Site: brandenburg
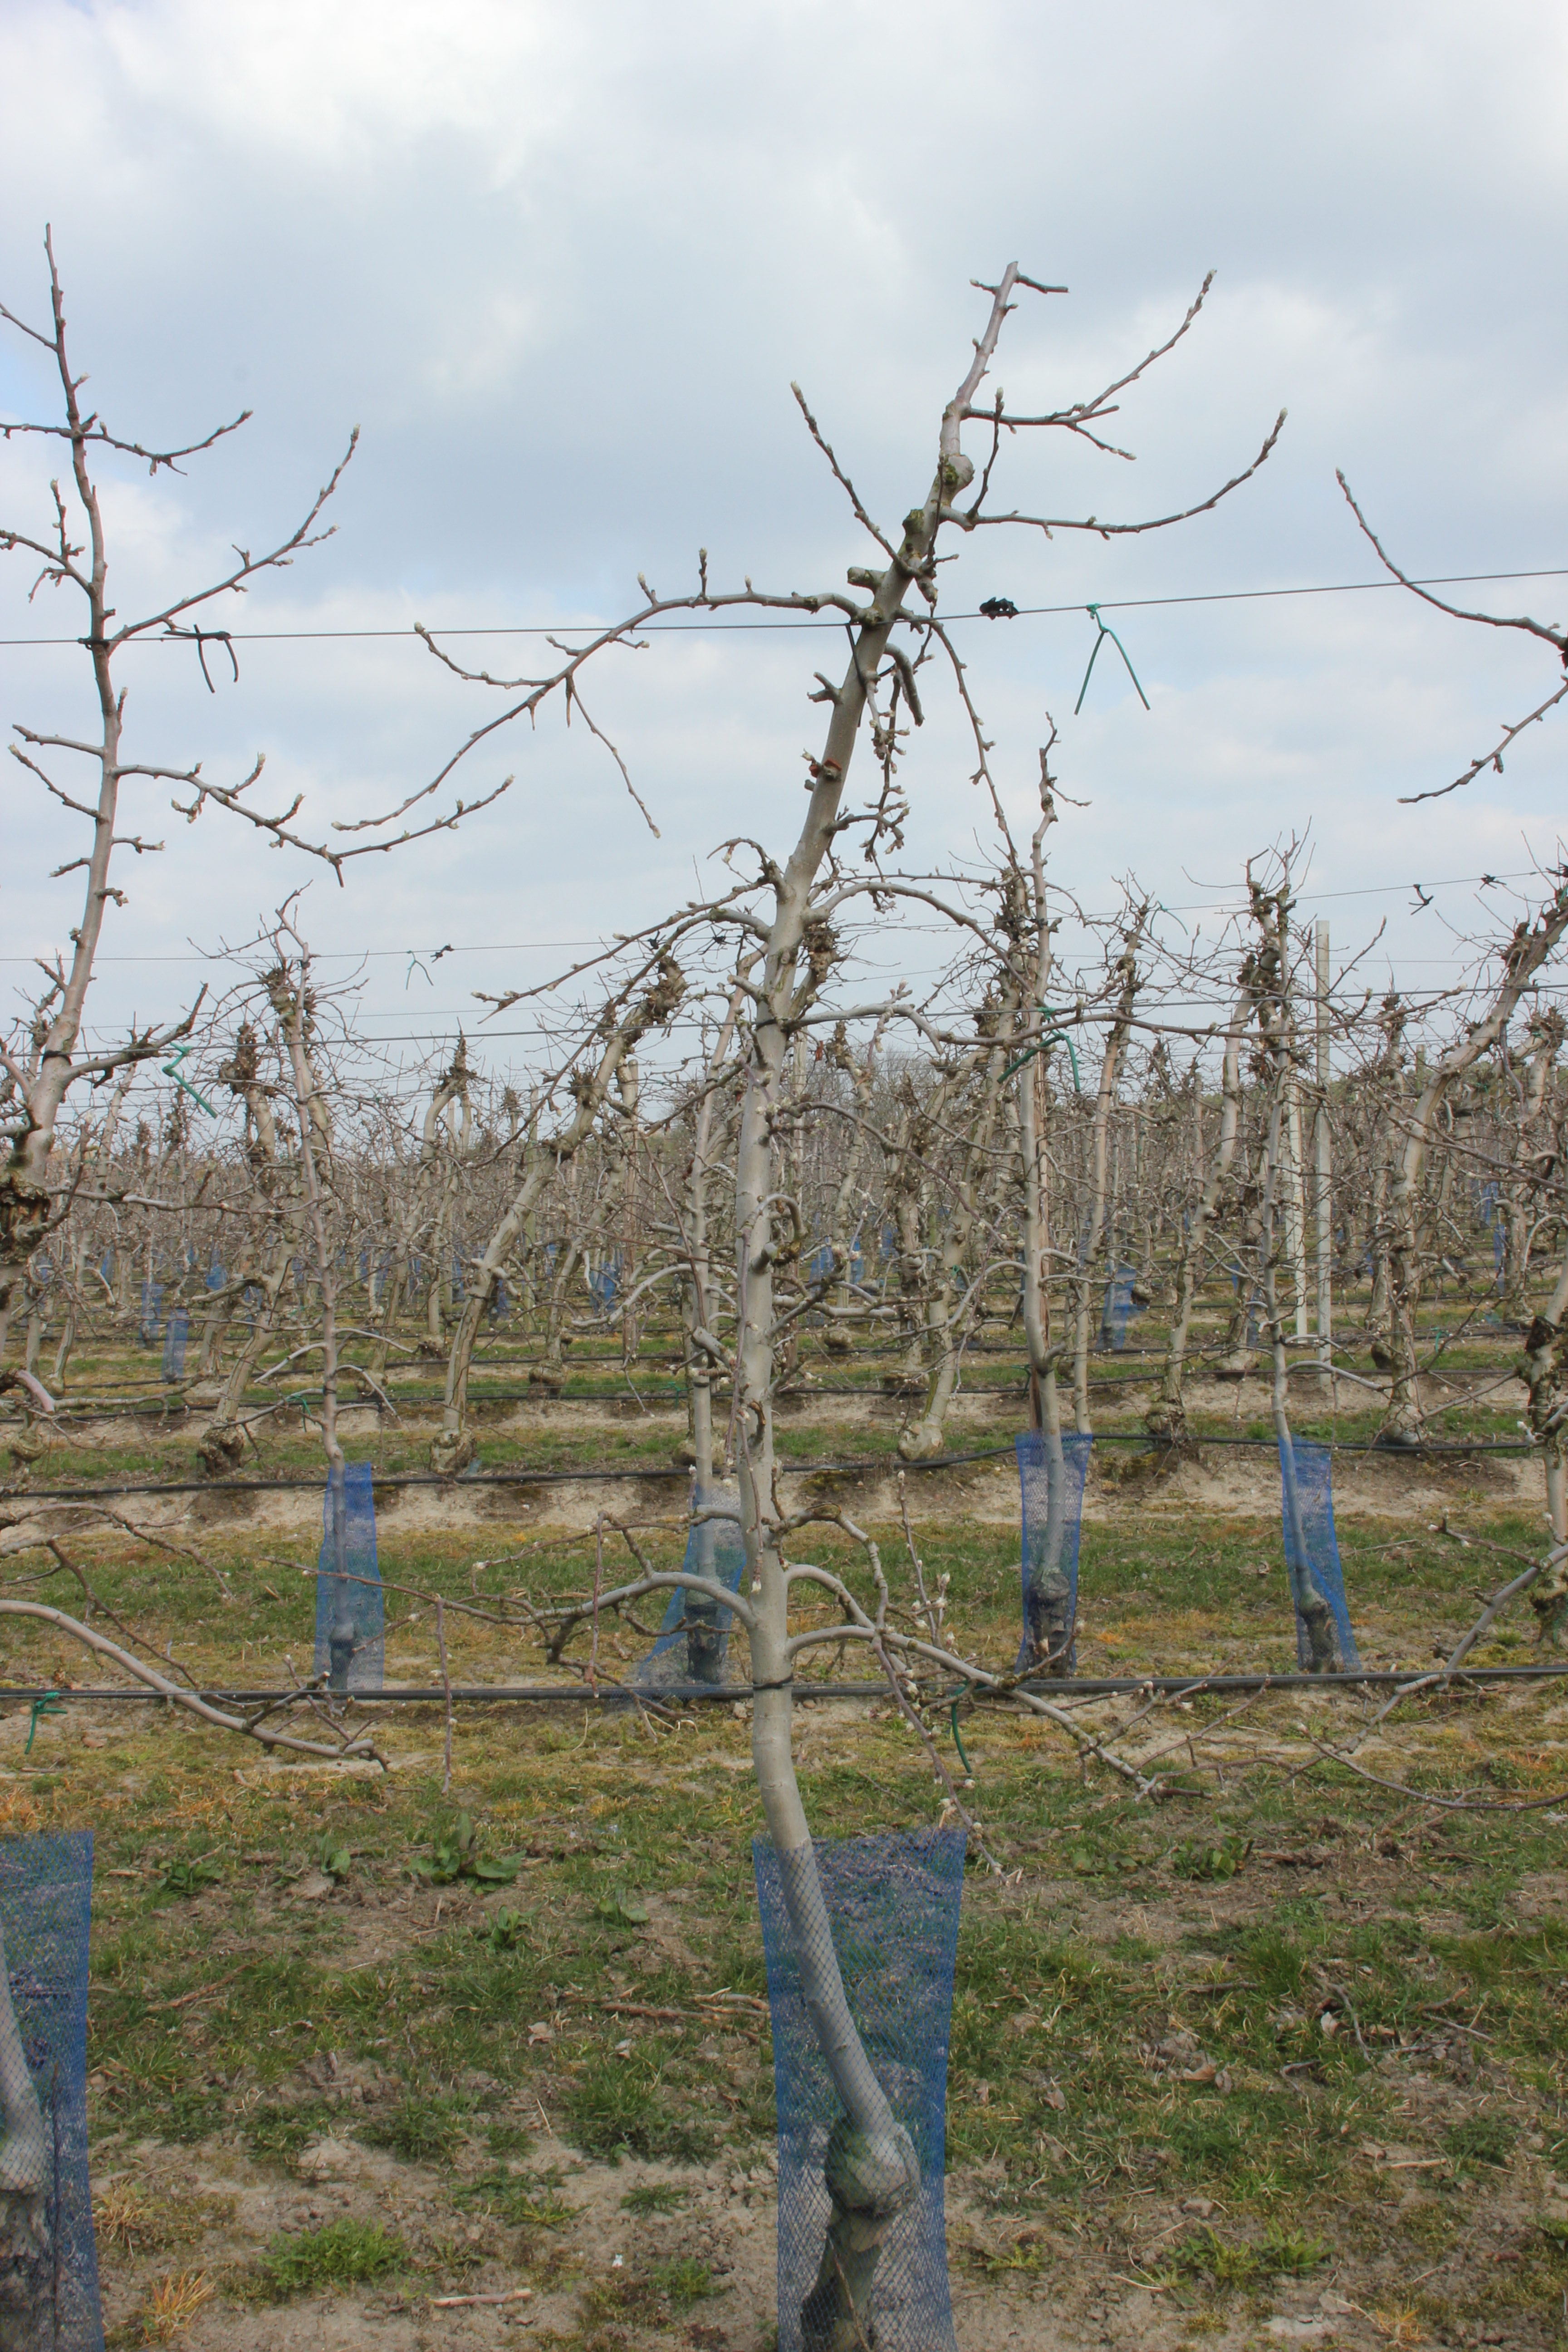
Growth stage (BBCH 03): Bud development